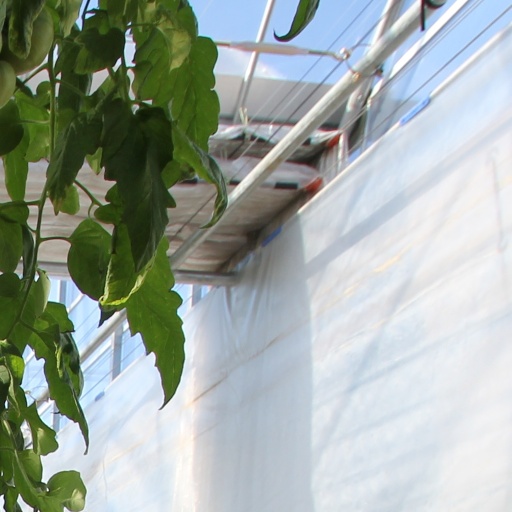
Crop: tomato